Barcelona chair

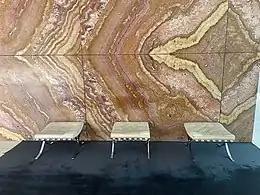

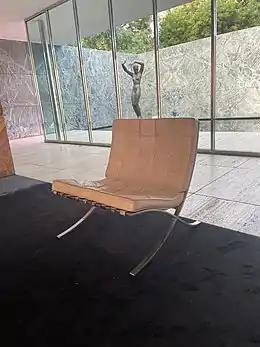

Unlicensed replicas of the original design are made by other manufacturers worldwide and are sold under different marketing names. Such designs are frequently subject to legal challenges.